Assunção dos Anjos

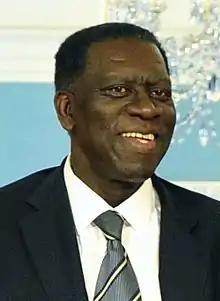
Anjos in 2009

Assunção Afonso de Sousa dos Anjos (13 February 1946 – 12 December 2022) was an Angolan diplomat who was Angola's Minister of External Relations from 2008 to 2010.